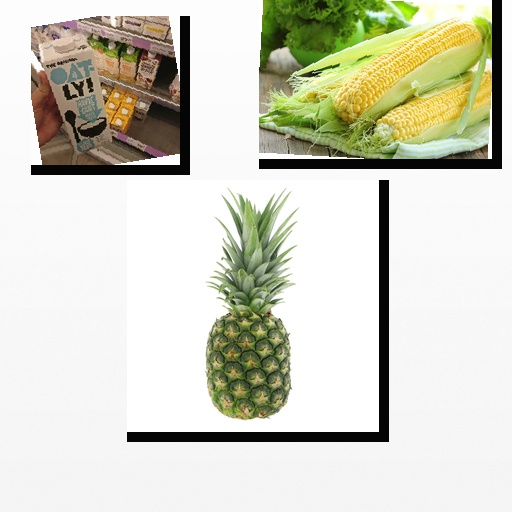
Food items: corn, pineapple, oat_yogurt